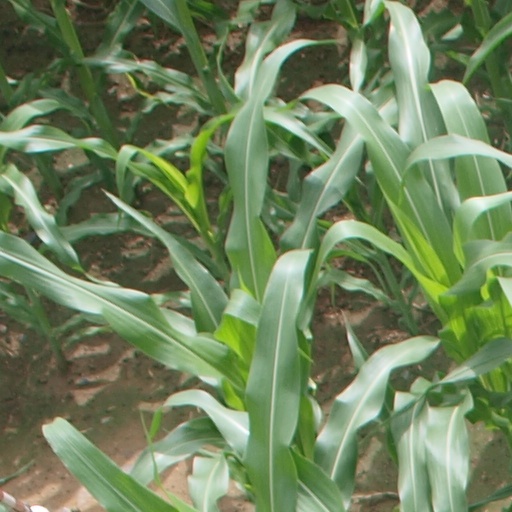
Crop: maize; corn